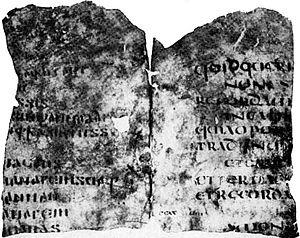
Le Codex Gissensis est un des fragments de manuscrits où se trouve rédigée une partie de la Bible de Wulfila, une traduction du grec en gotique par l'évêque Wulfila, dont il est un des plus anciens exemplaires, datant probablement du Vᵉ siècle.